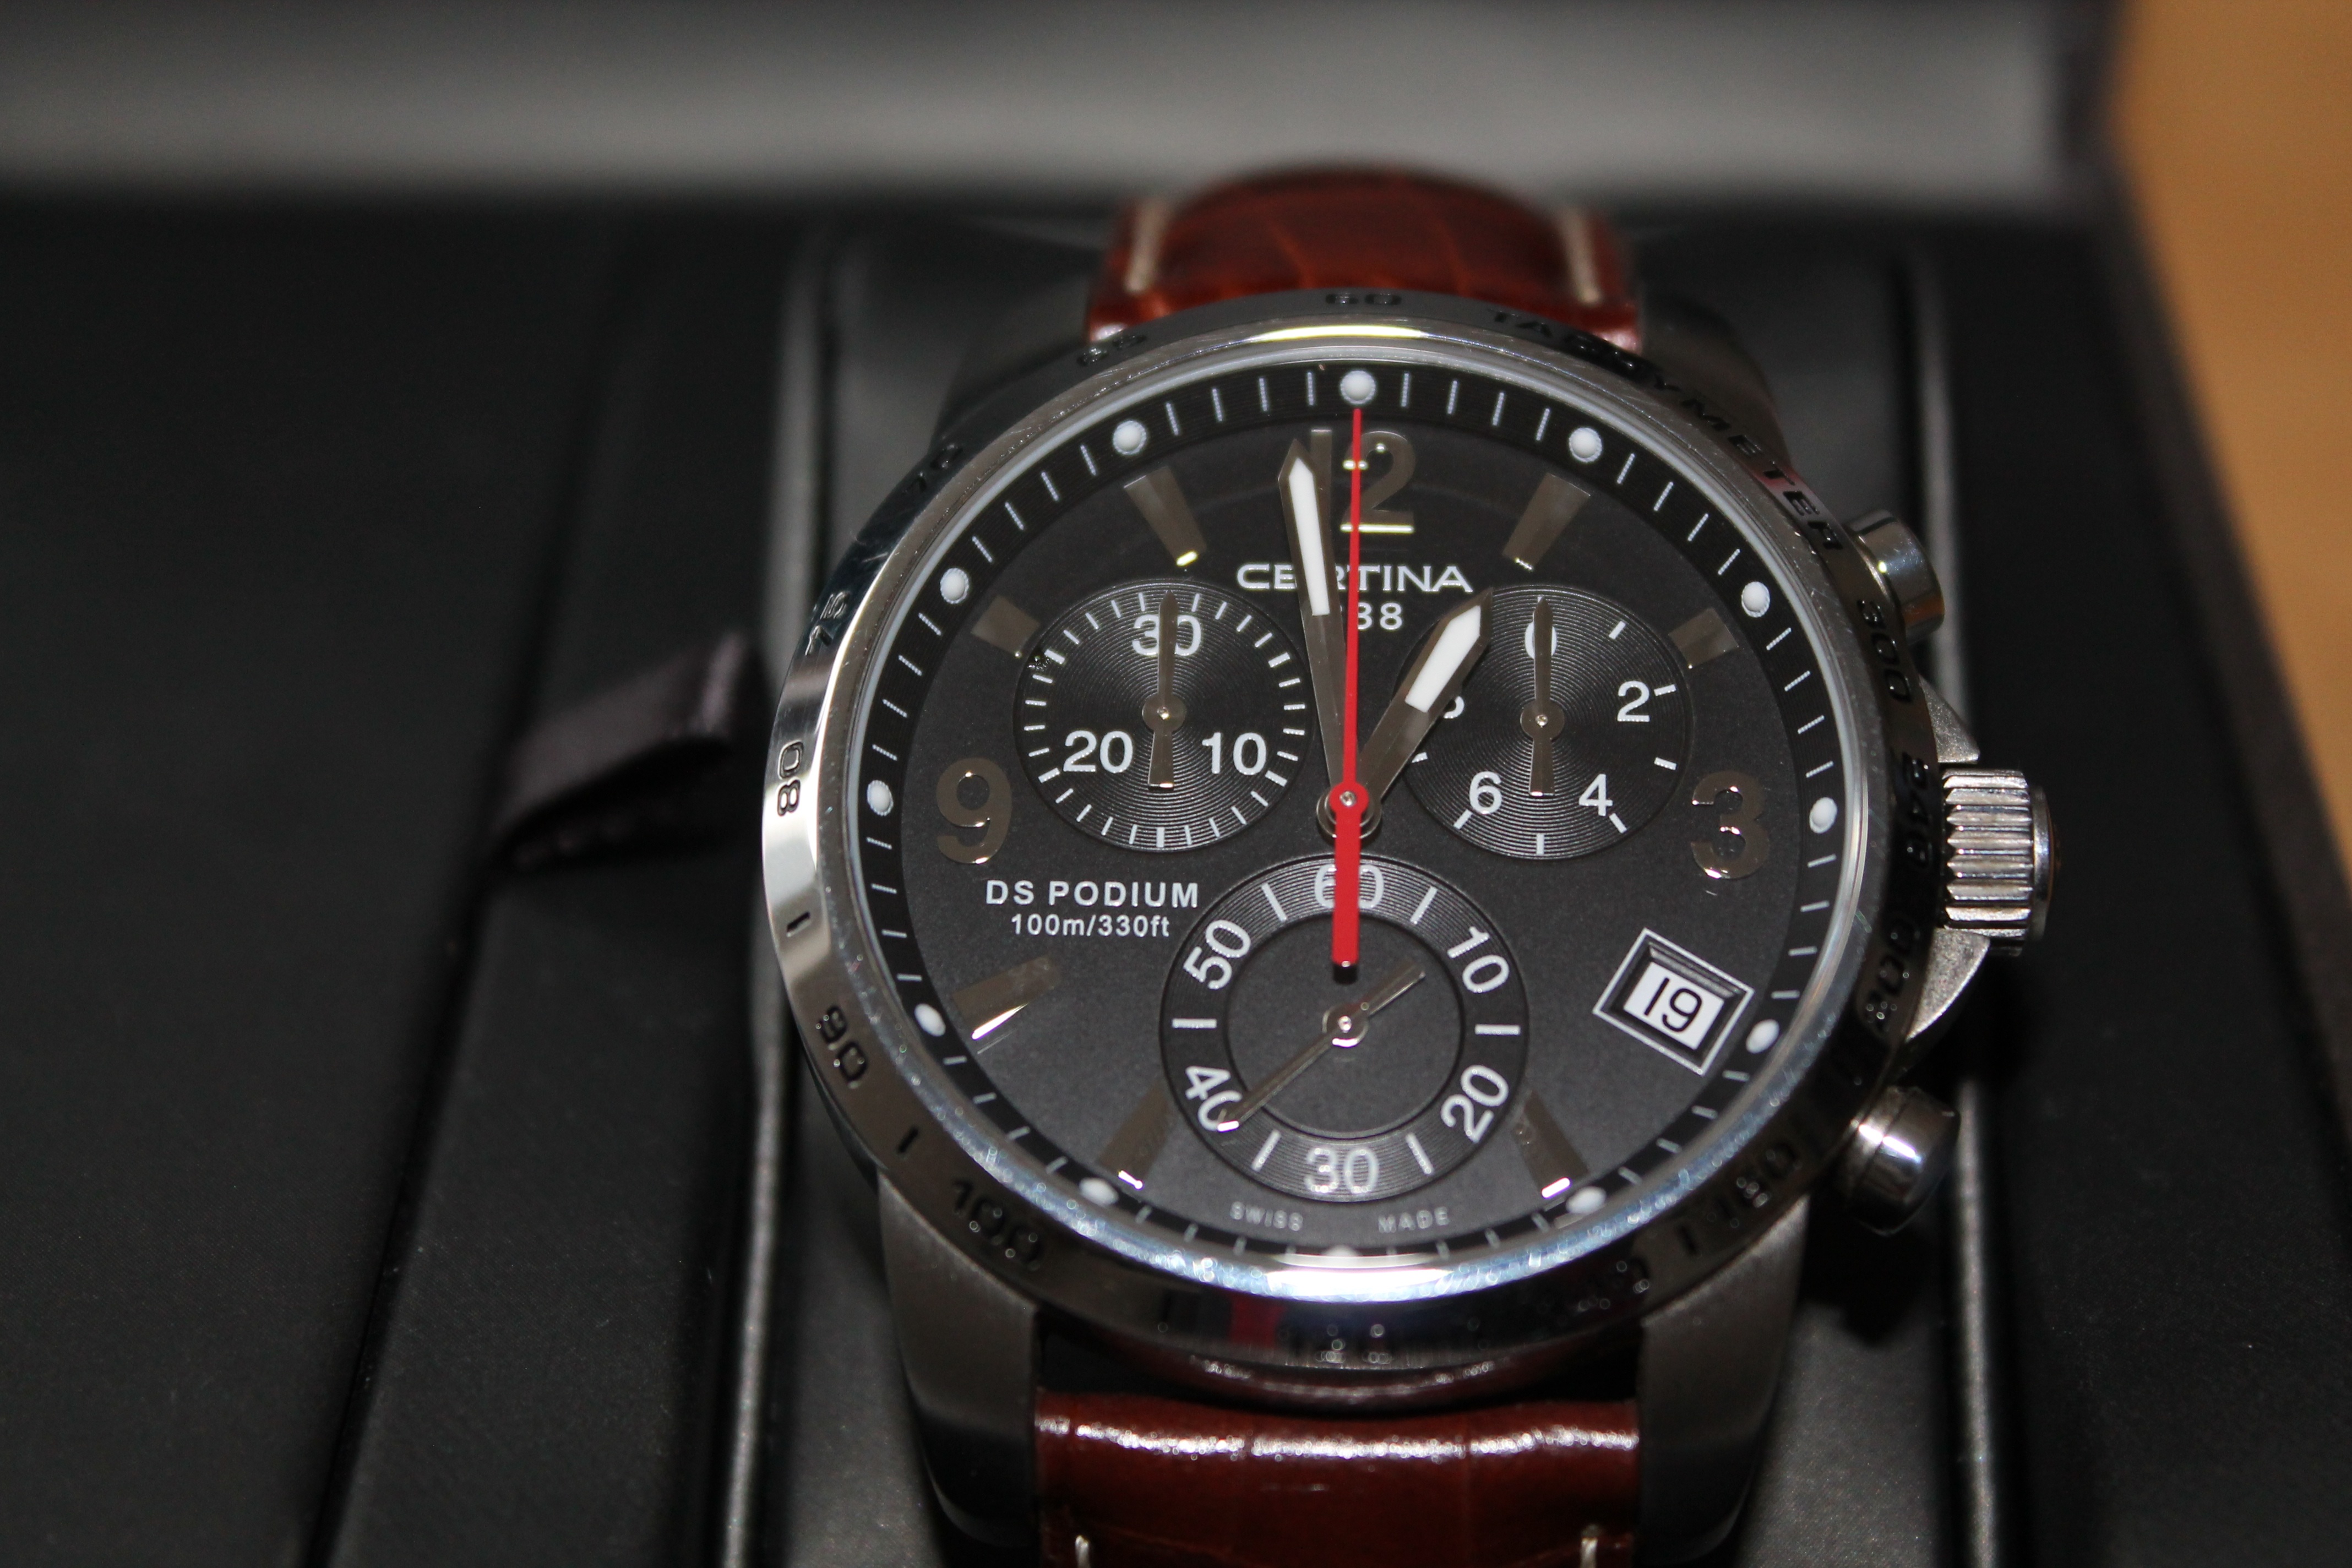
watch, hand, box, wristwatch, gents, strap, chronograph, quartz, city car